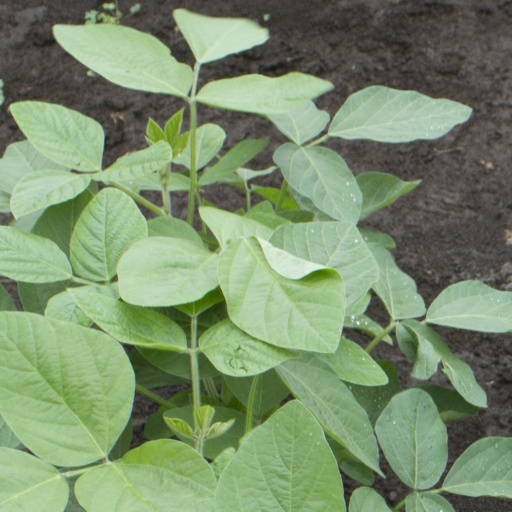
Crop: soybean